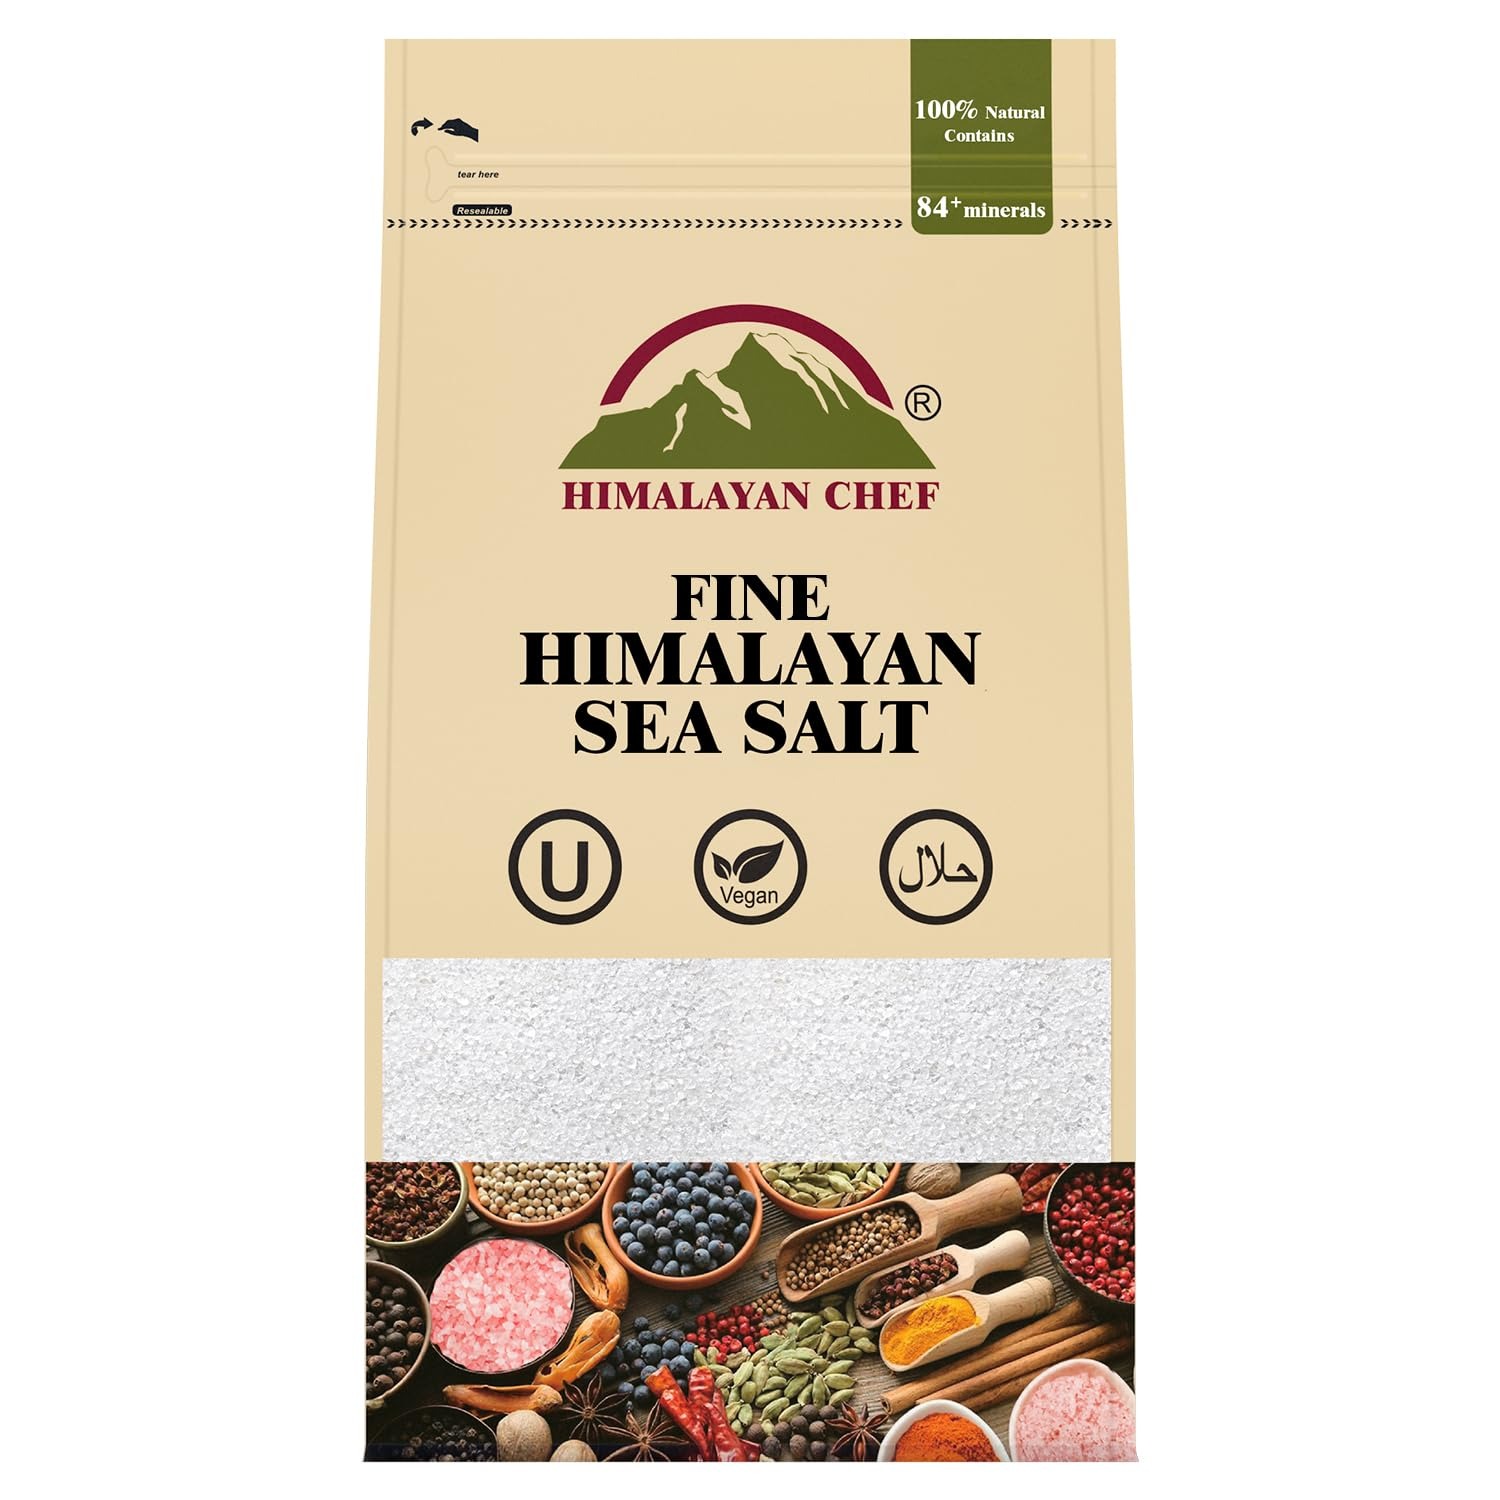
Item Name: Himalayan Chef Sea Salt, All-Natural Fine Grain, 192 Ounce Sea Salt, Non-Iodized, No Additives, Unrefined Mineral Salt for Daily Cooking, 3 lbs/Each Bag, Pack of 4
Bullet Point 1: High-Quality Sea Salt: Himalayan Chef fine sea salt is a premium-grade product sourced from natural sea salt deposits. It's known for its purity and quality, making it an excellent choice for culinary use.
Bullet Point 2: Fine Grain Texture: The sea salt in this bag features a fine grain texture, which is perfect for even distribution and quick dissolving. It's a versatile option for seasoning, cooking, baking, and garnishing a wide range of dishes.
Bullet Point 3: Generous Quantity: With a substantial 3 lbs (48 oz) of sea salt in the each bag, you'll have an abundant supply to last for multiple cooking sessions. This bulk quantity of 192 Ounce is convenient for home cooks and professionals alike.
Bullet Point 4: Mineral-Rich Flavor: Sea salt is prized for its natural mineral content. This not only enhances the flavor of your dishes but also adds depth and complexity to your recipes.
Bullet Point 5: Resealable Packaging: The 3 lbs bag of sea salt comes in a resealable package, ensuring that your salt remains fresh and dry between uses. This feature is particularly convenient for maintaining the quality of your salt and preventing clumping.
Value: 192.0
Unit: Ounce

Price: 30.99